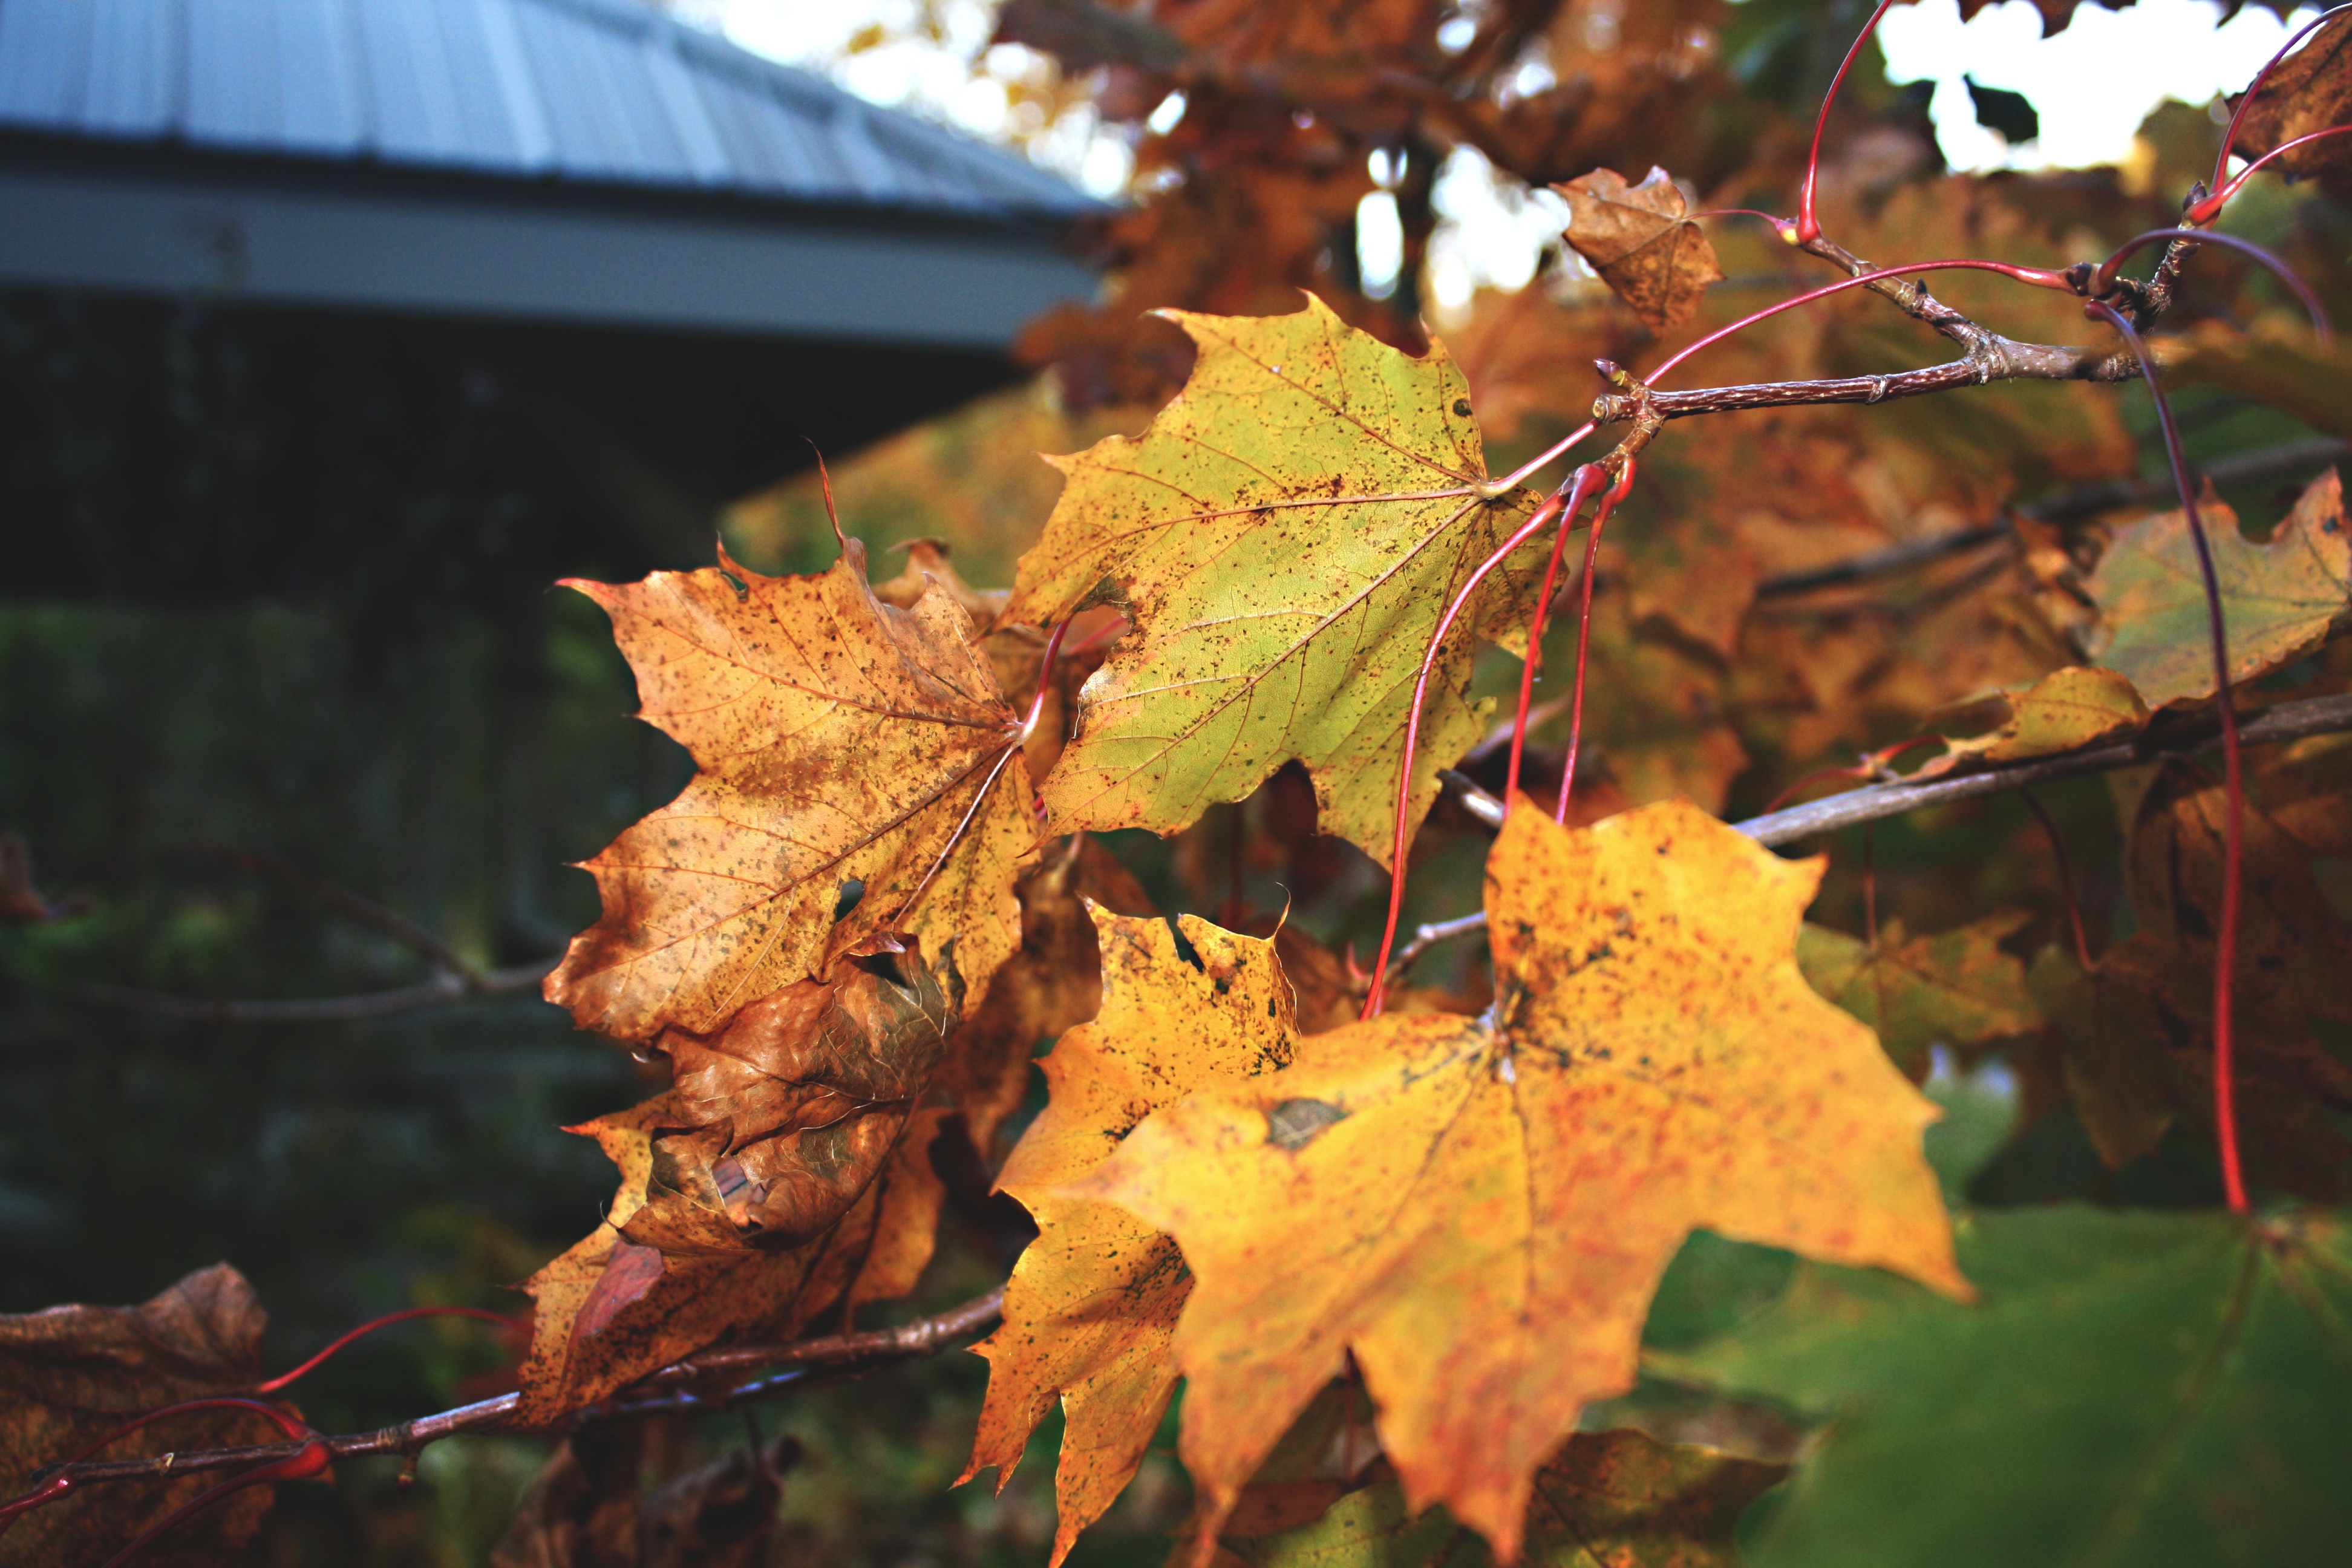
tree, branch, plant, leaf, flower, autumn, season, maple tree, maple leaf, deciduous, flowering plant, woody plant, land plant